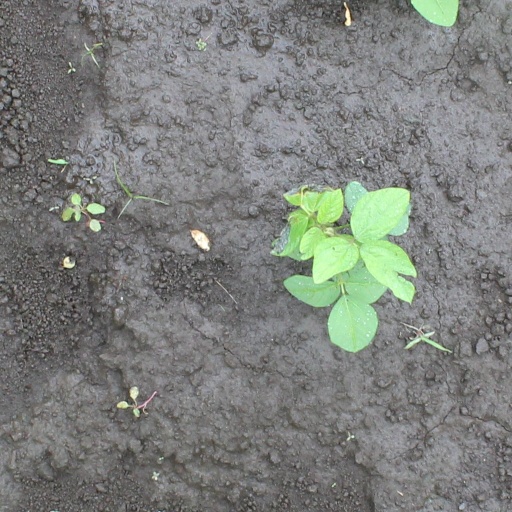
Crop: soybean